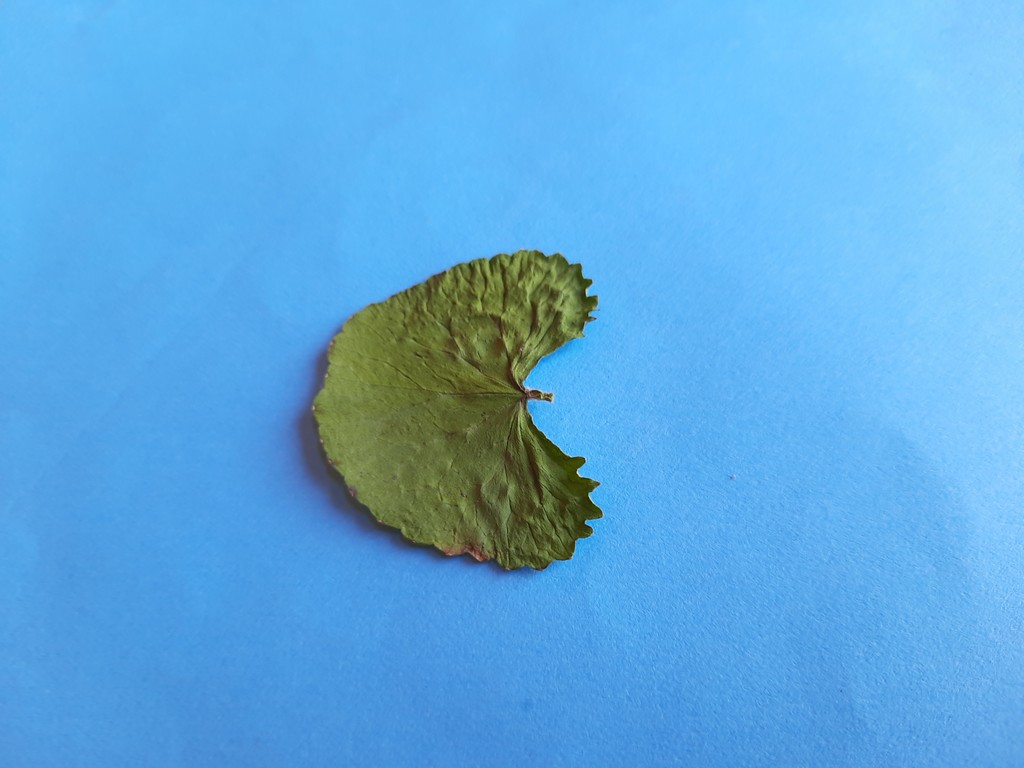
Label: Dried